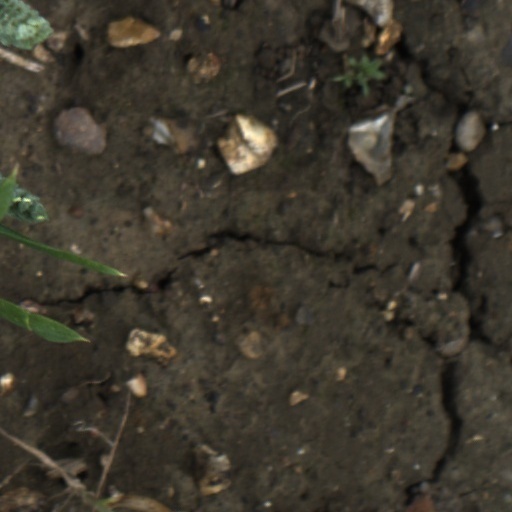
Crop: wheat